Blagaj massacre

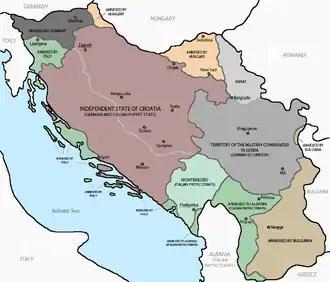
A map of wartime Yugoslavia

The Kingdom of Serbs, Croats and Slovenes was formed in the immediate aftermath of World War I. It was composed of six million Serbs, 3.5 million Croats and one million Slovenes, among others. Being the largest ethnic group, the Serbs favoured a centralized state. Croats, Slovenes and Bosnian Muslims did not. The so-called Vidovdan Constitution, approved on 28 June 1921 and based on the Serbian constitution of 1903, established the Kingdom as a parliamentary monarchy under the Serbian Karađorđević dynasty. Belgrade was chosen as the capital of the new state, assuring Serb and Orthodox Christian political dominance. In 1928, the prominent Croatian politician Stjepan Radić was shot and mortally wounded on the floor of the country's parliament by a Serb deputy. The following year, King Alexander instated a royal dictatorship and renamed the country Yugoslavia to deemphasize its ethnic makeup. It was divided into nine administrative units called banates, six of which had ethnic Serb majorities. In 1931, Alexander issued a decree which allowed the Yugoslav Parliament to reconvene on the condition that only pro-Yugoslav parties be represented in it. Marginalized, far-right and far-left parties thrived. The Ustaše, a Croatian fascist movement, emerged as the most extreme of these. The Ustaše were driven by a profound hatred of Serbs. In 1932, they launched the Velebit uprising, attacking a police station in Lika. The police responded harshly to the attack and harassed the local population, leading to further animosity between Croats and Serbs. In 1934, an Ustaše-trained assassin killed Alexander while he was on a state visit to France. Alexander's cousin, Prince Paul, became regent and took up the king's responsibilities until Alexander's son Peter turned 18.